SS Wanganui

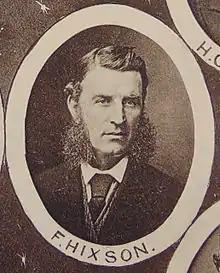
Captain Francis Hixson president the Sydney Marine Board

The SS "Wanganui" arrived in Sydney on 5 April 1880 under Captain Thomas C. Bayldon the ship had left Dunedin on Tuesday, 16 March, calling at all coast ports to Greymouth, where after coaling it departed on the 30th at noon and then arriving in Neutral Bay In change of Pilot Cootts